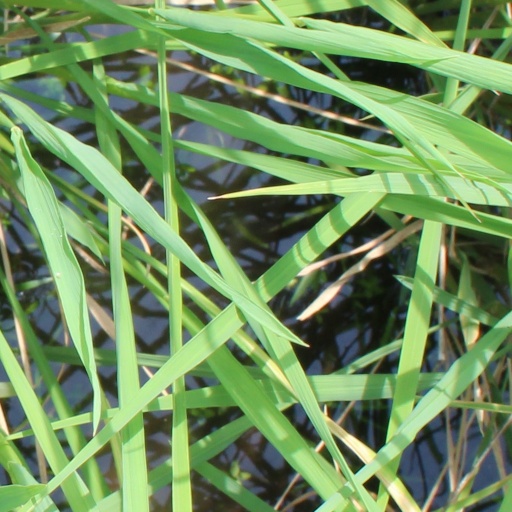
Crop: rice